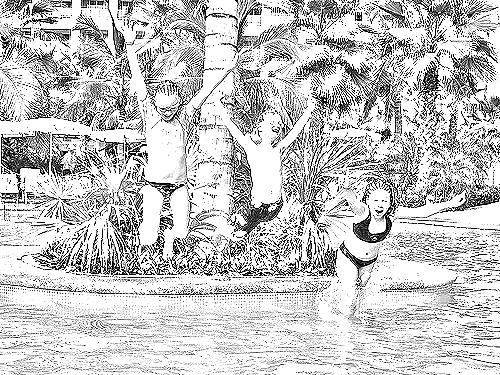
Portrait style: Sketch Portrait